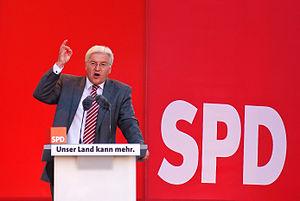
Frank-Walter Steinmeier /ˈfʁaŋkˌvaltɐ ˈʃtaɪ̯nˌmaɪ̯ɐ/, né le 5 janvier 1956 à Detmold, est un homme d'État allemand, membre du Parti social-démocrate d'Allemagne et président de la République fédérale d'Allemagne depuis 2017.